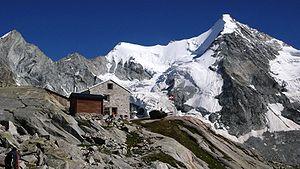
L'Ober Gabelhorn ou Obergabelhorn, est un sommet des Alpes valaisannes, culminant à 4 064 m d'altitude.